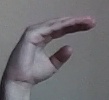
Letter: jeem